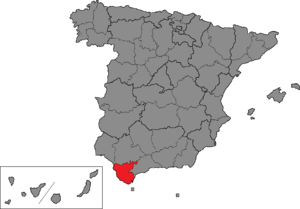
La circonscription électorale de Cadix est l'une des cinquante-deux circonscriptions électorales espagnoles utilisées comme divisions électorales pour les élections générales espagnoles.